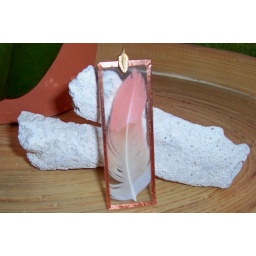
pink, brown and white feather in copper frame